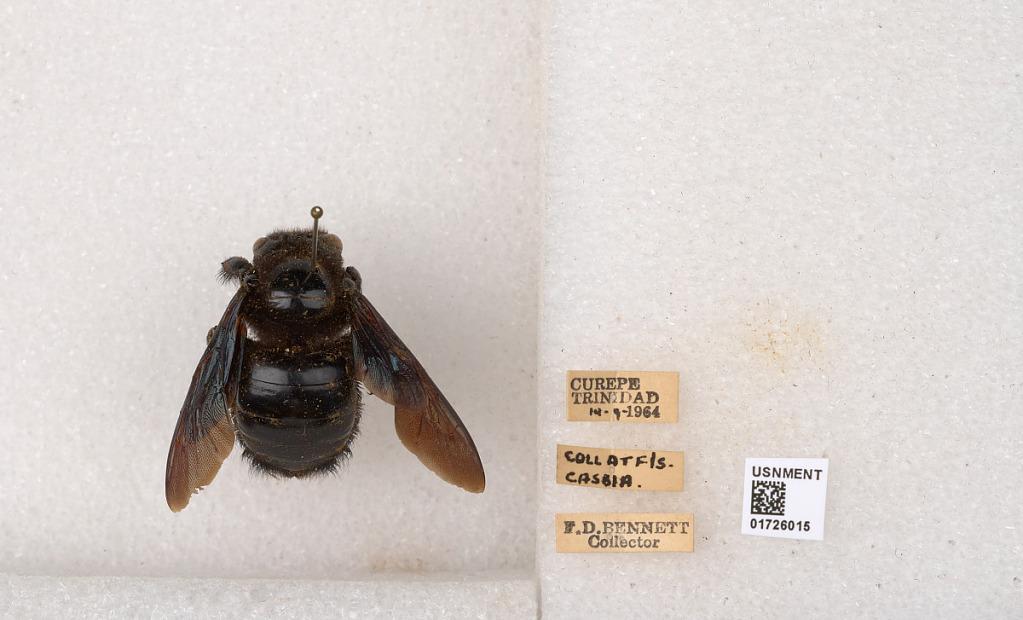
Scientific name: Xylocopa (Neoxylocopa) frontalis (Olivier)
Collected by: F. Bennett
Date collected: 1964-9-14
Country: Trinidad and Tobago
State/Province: Tunapuna/Piarco
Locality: Curepe, Trinidad